Akshayapureeswarar Temple

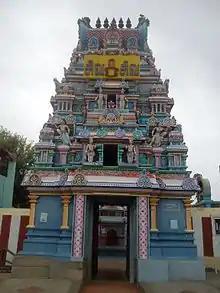
The gopuram of the temple

The temple faces east with a "gopuram" (gateway tower). The "Vasantha mandapa" (hall) is next to the "prakaram" (enclosure around the sanctum). To the right of the mandapa is the shrine of Shiva's consort Parvati as Abhivruddhi Nayaki. Her standing icon faces south and has four arms with a lotus, a staff in her upper arms; her lower arms in "abhaya" and "varada" mudras (hand gestures). She is said to shower the devotees with fortune and progress.